History of rail transport

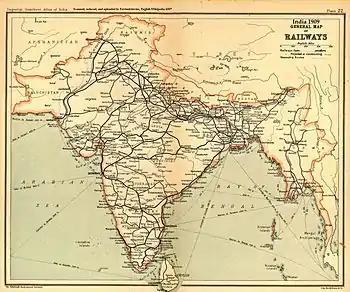
The 1909 map of railways in India

Railroads played a large role in the development of the United States from the Industrial Revolution in the North-east 1810–1850 to the settlement of the West 1850–1890. The American railroad mania began with the Baltimore and Ohio Railroad in 1828 and flourished until the Panic of 1873 bankrupted many companies and temporarily ended growth.